Philippa Gander

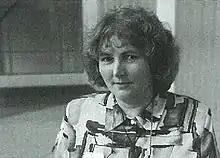
Gander in 2003

Philippa Helen Gander is a New Zealand sleep researcher. In 2021, she was conferred with the title of emeritus professor by Massey University, where she had been inaugural director of the Sleep/Wake Research Centre until stepping down from that role in 2019.